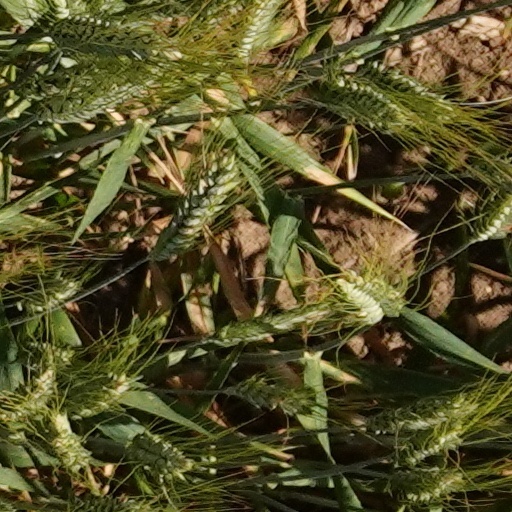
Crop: wheat